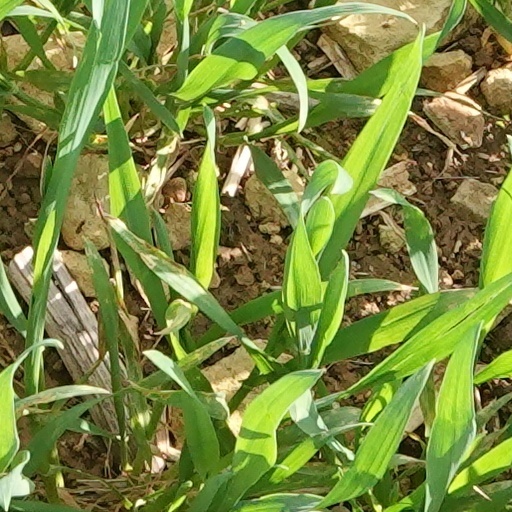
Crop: wheat